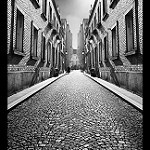
Label: B & W